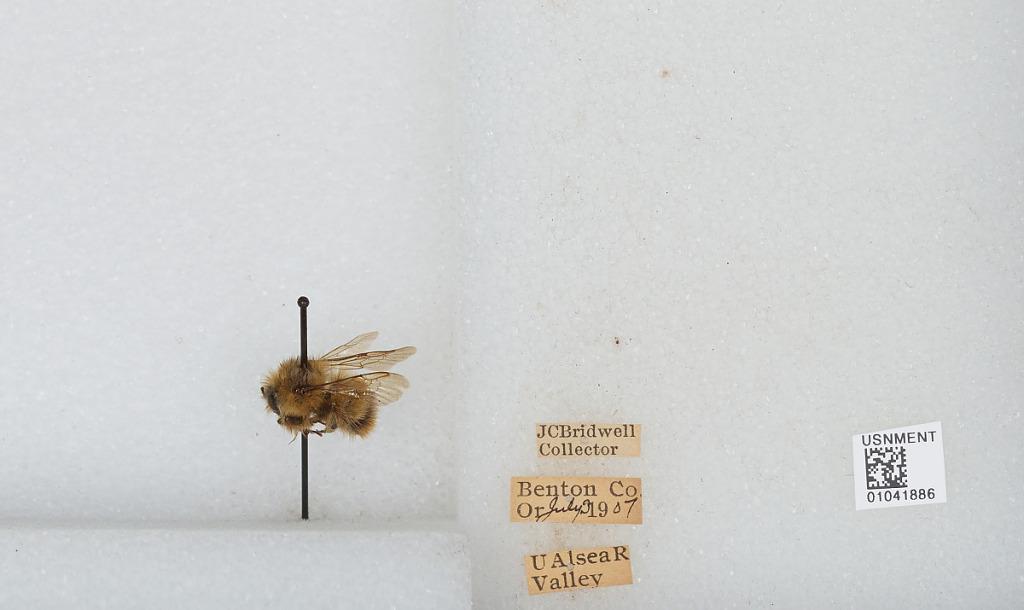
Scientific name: Bombus sp.
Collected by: J. Bridwell
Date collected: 1907-7-3
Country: United States
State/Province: Oregon
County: Benton
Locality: Upper Alsea River Valley
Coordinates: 44.3797, -123.707